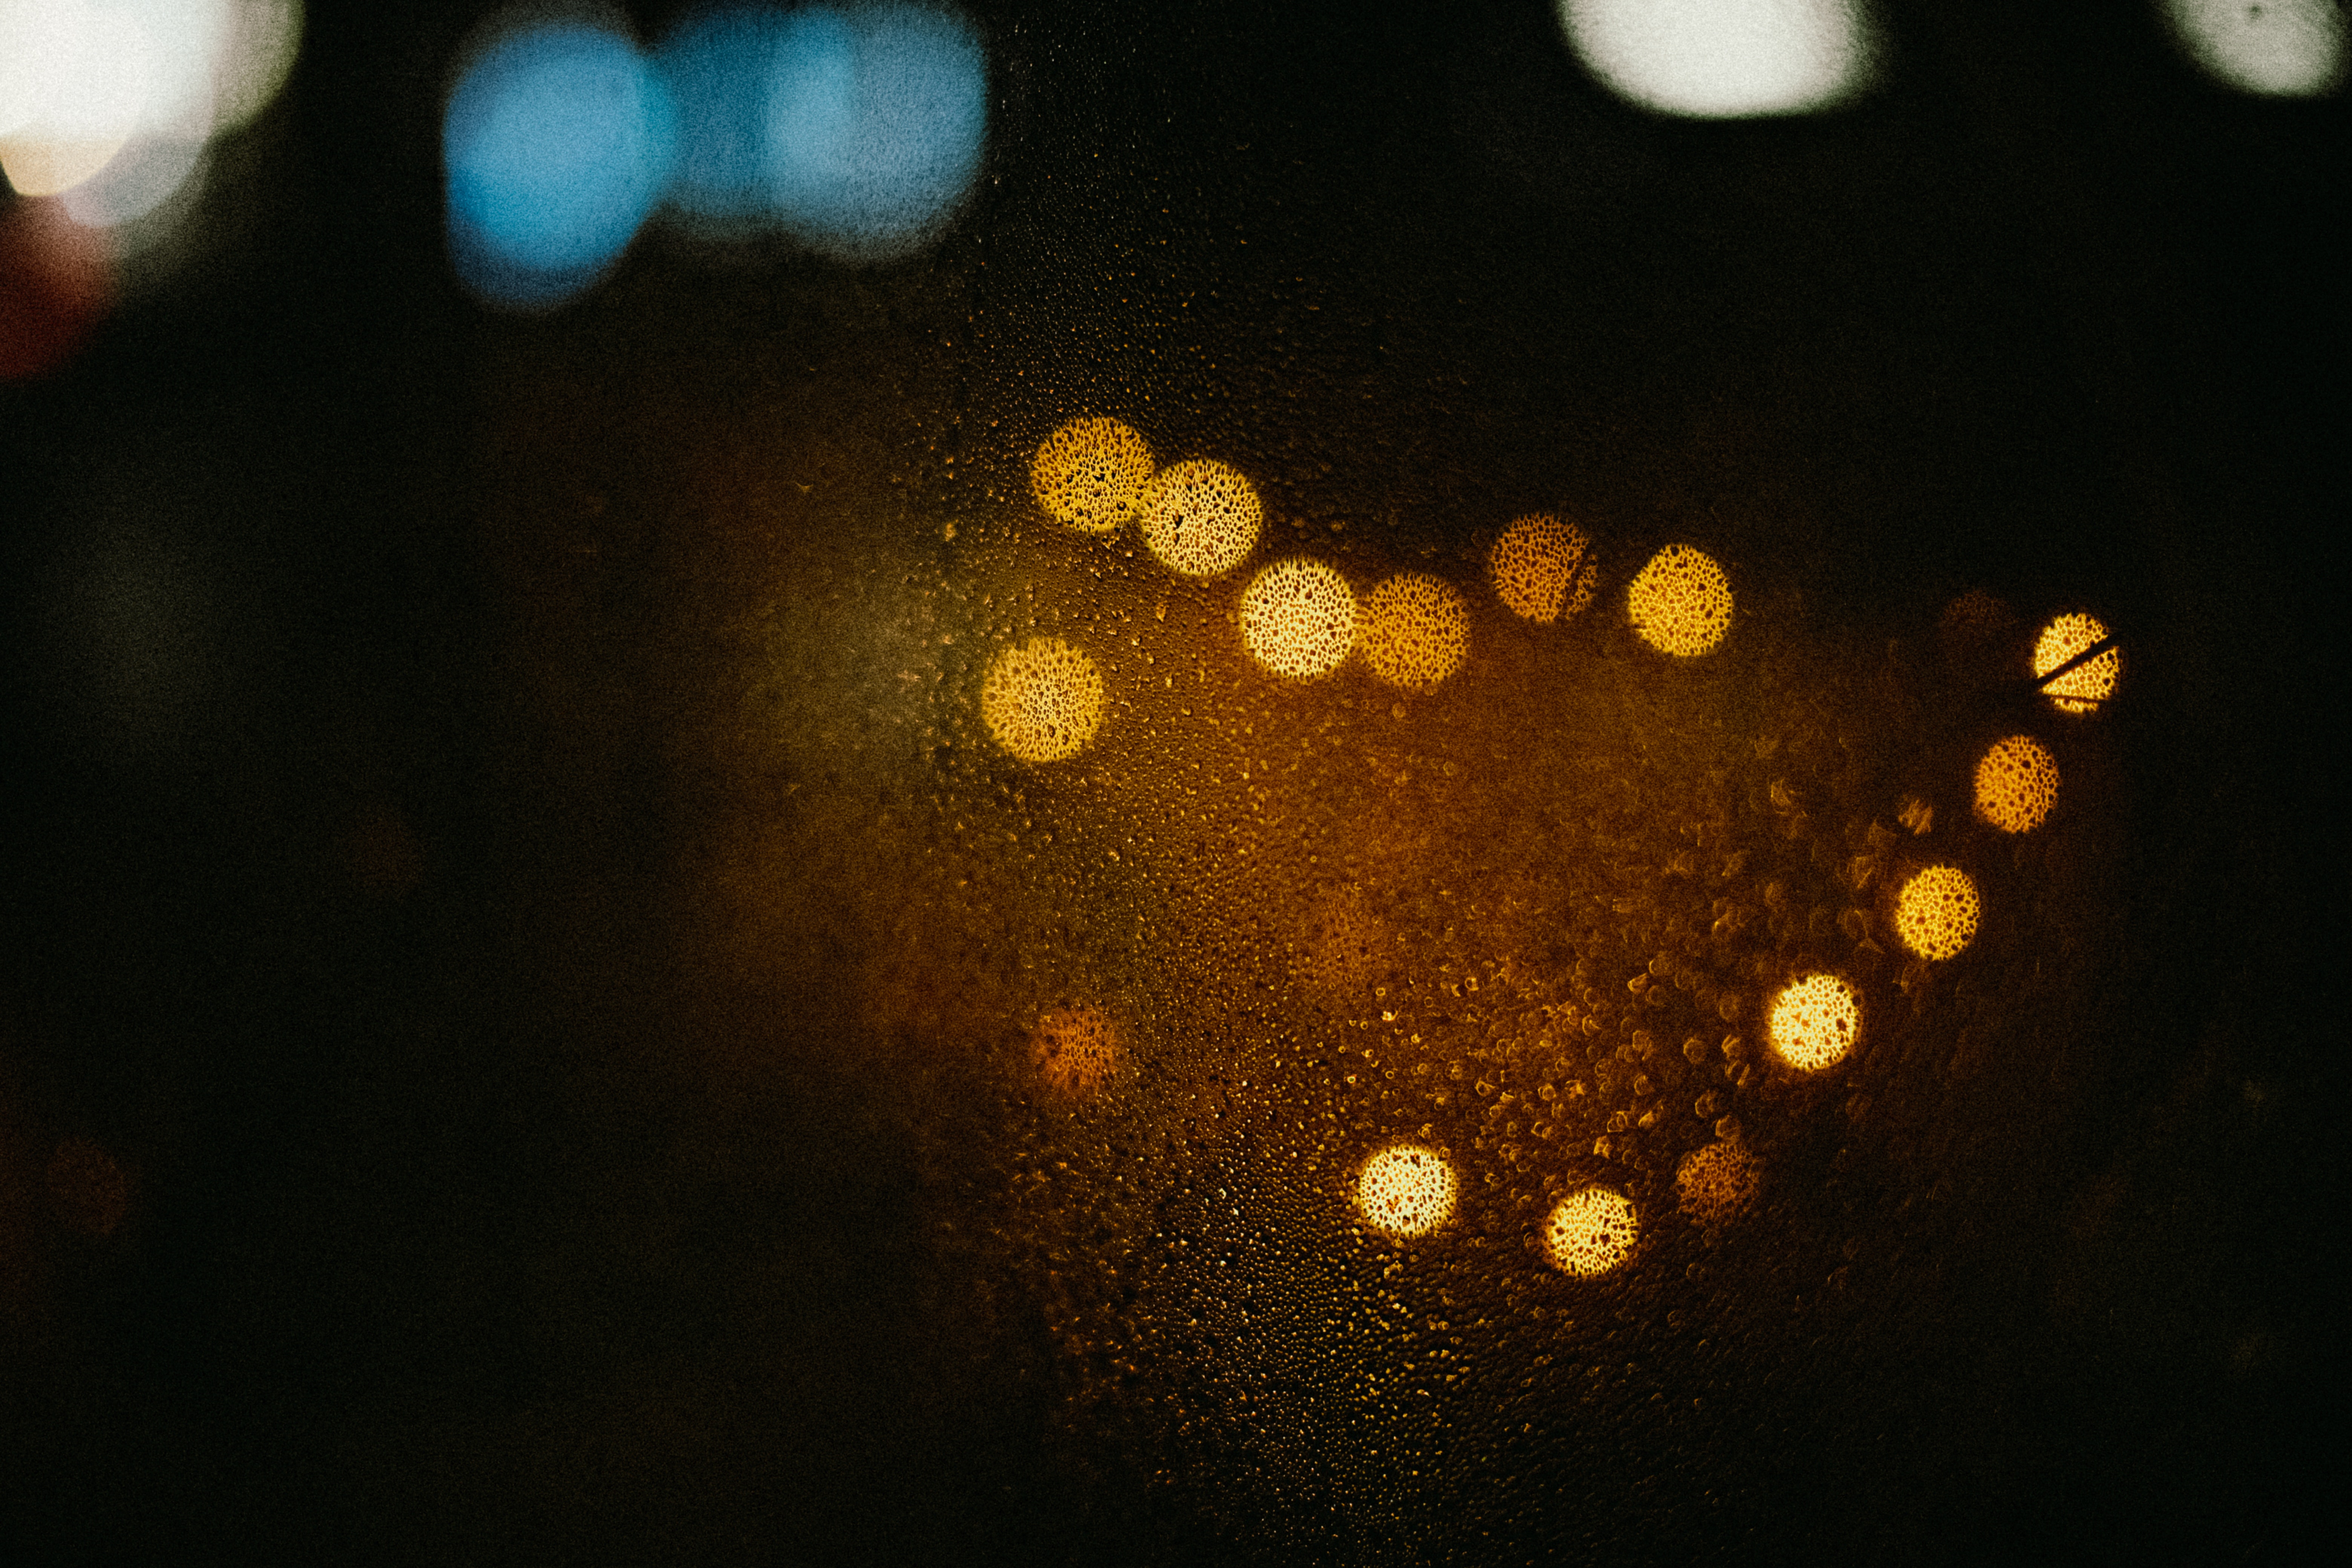
art, gold, amber, automotive lighting, nature, font, Material property, road surface, circle, Tints and shades, pattern, midnight, space, darkness, sky, event, metal, heat, macro photography, glass, light fixture, night, asphalt, reflection, still life photography, illustration, fashion accessory, road, sphere, lens flare, shadow